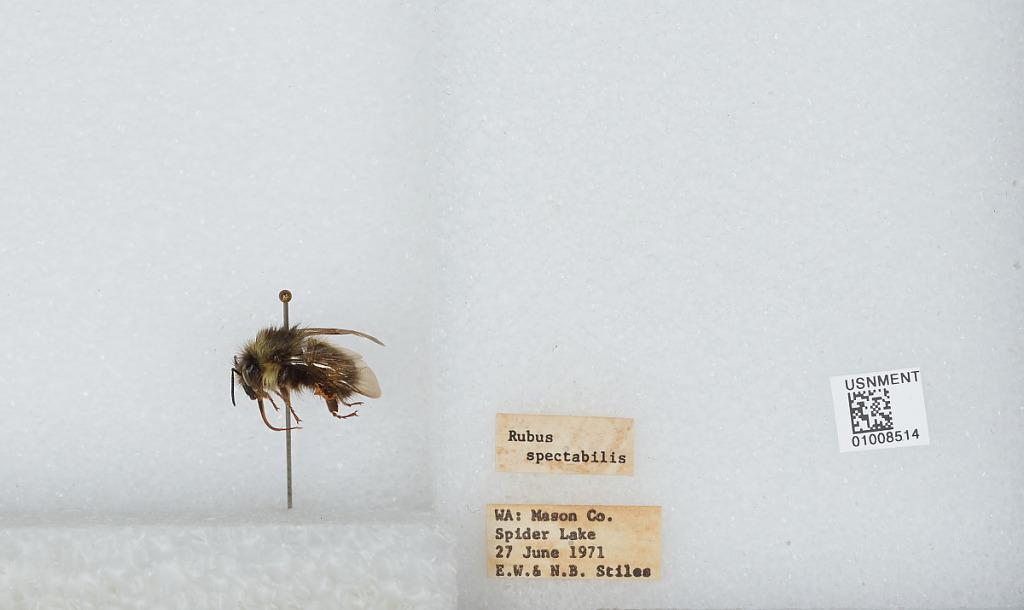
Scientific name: Bombus (Pyrobombus) flavifrons Cresson
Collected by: E. Stiles & N. Stiles
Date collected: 1971-6-27
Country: United States
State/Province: Washington
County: Mason
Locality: Spider Lake
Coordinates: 47.4075, -123.433